Council of Pisa (1135)

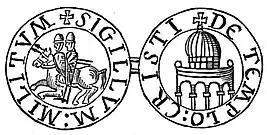
Seal of the Knights Templar

One hundred twenty-six archbishops and bishops, and numerous abbots from Italy, Germany, France, England, Spain and Hungary attended. Bernard used this council to rally support for Innocent II in northern Italy.